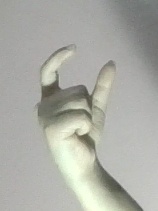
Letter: nun